John Michael Peacock

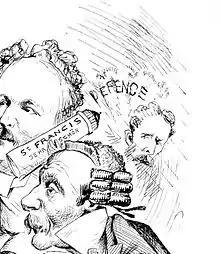
Mr Peacock caricatured in the Zingari newspaper (Aug 1874)

He represented King Williams Town in the General Assembly (lower house) of the Cape Parliament from 1874 until 1877. He also served on that town's council.